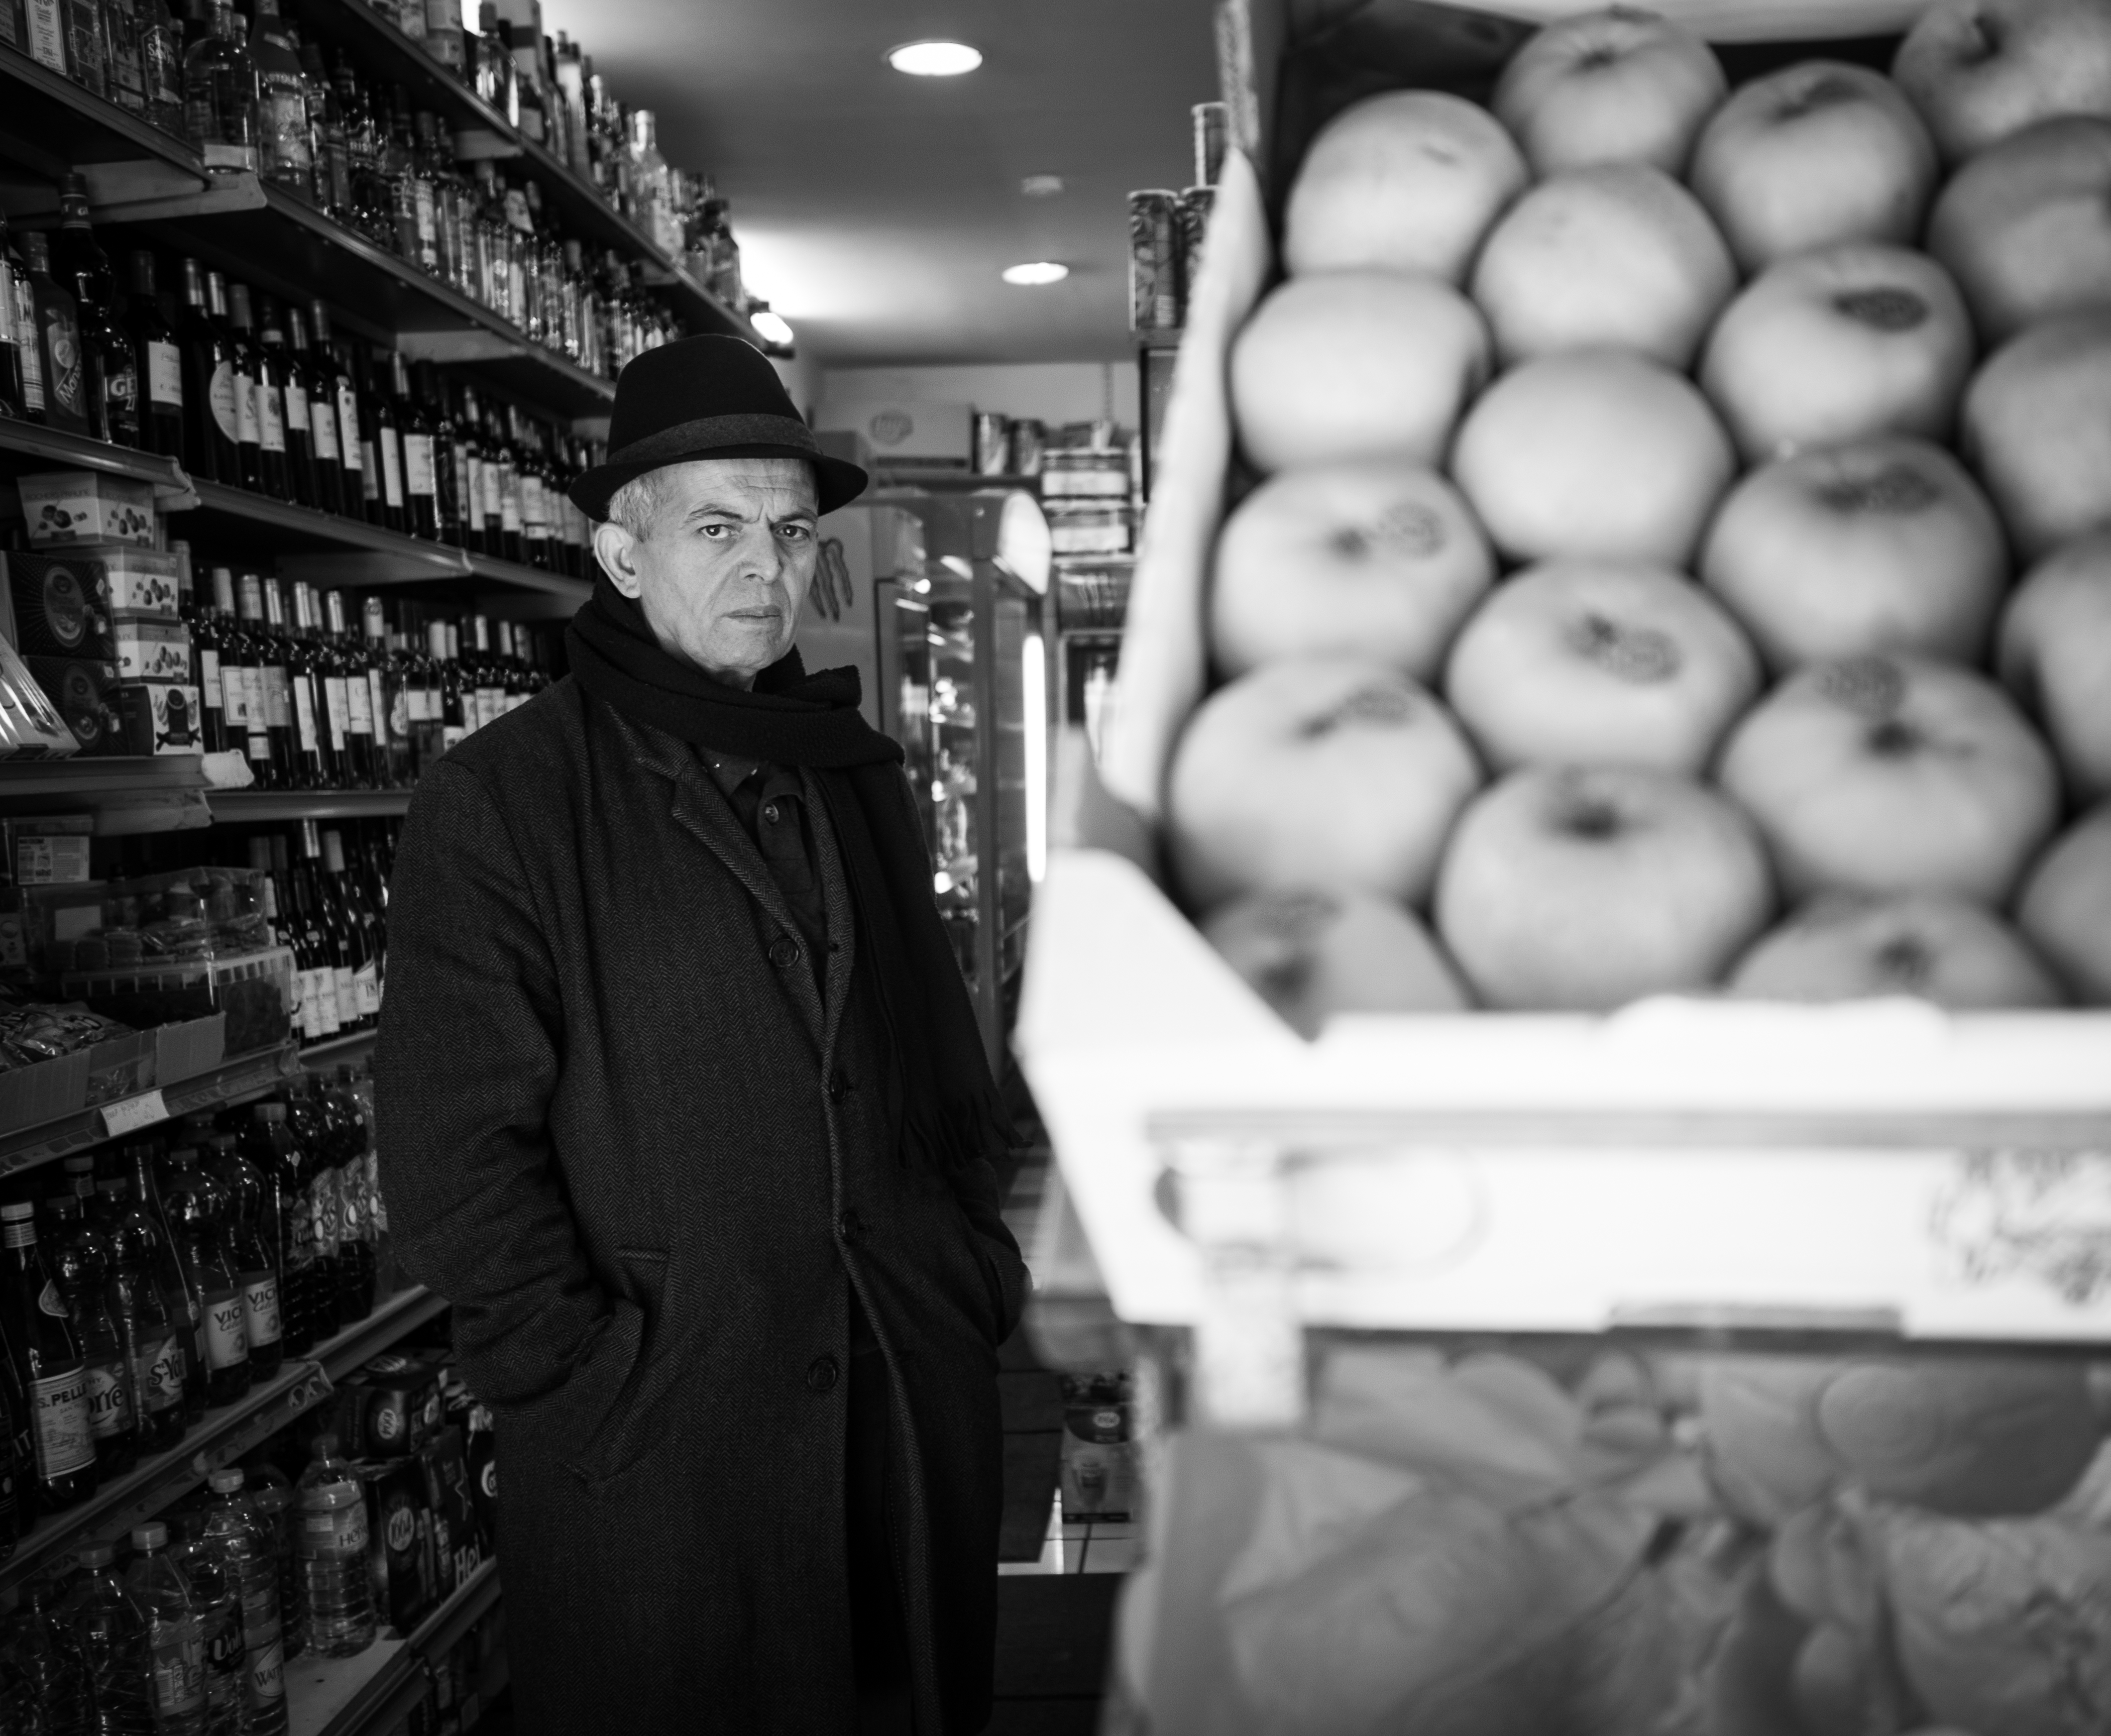
black and white, road, white, street, photography, black, monochrome, photograph, snapshot, image, monochrome photography